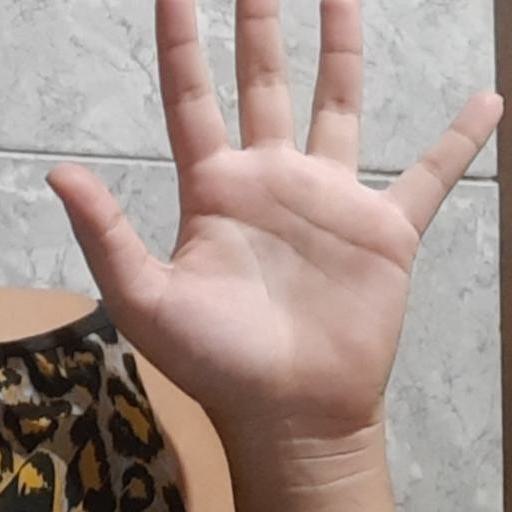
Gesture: palm